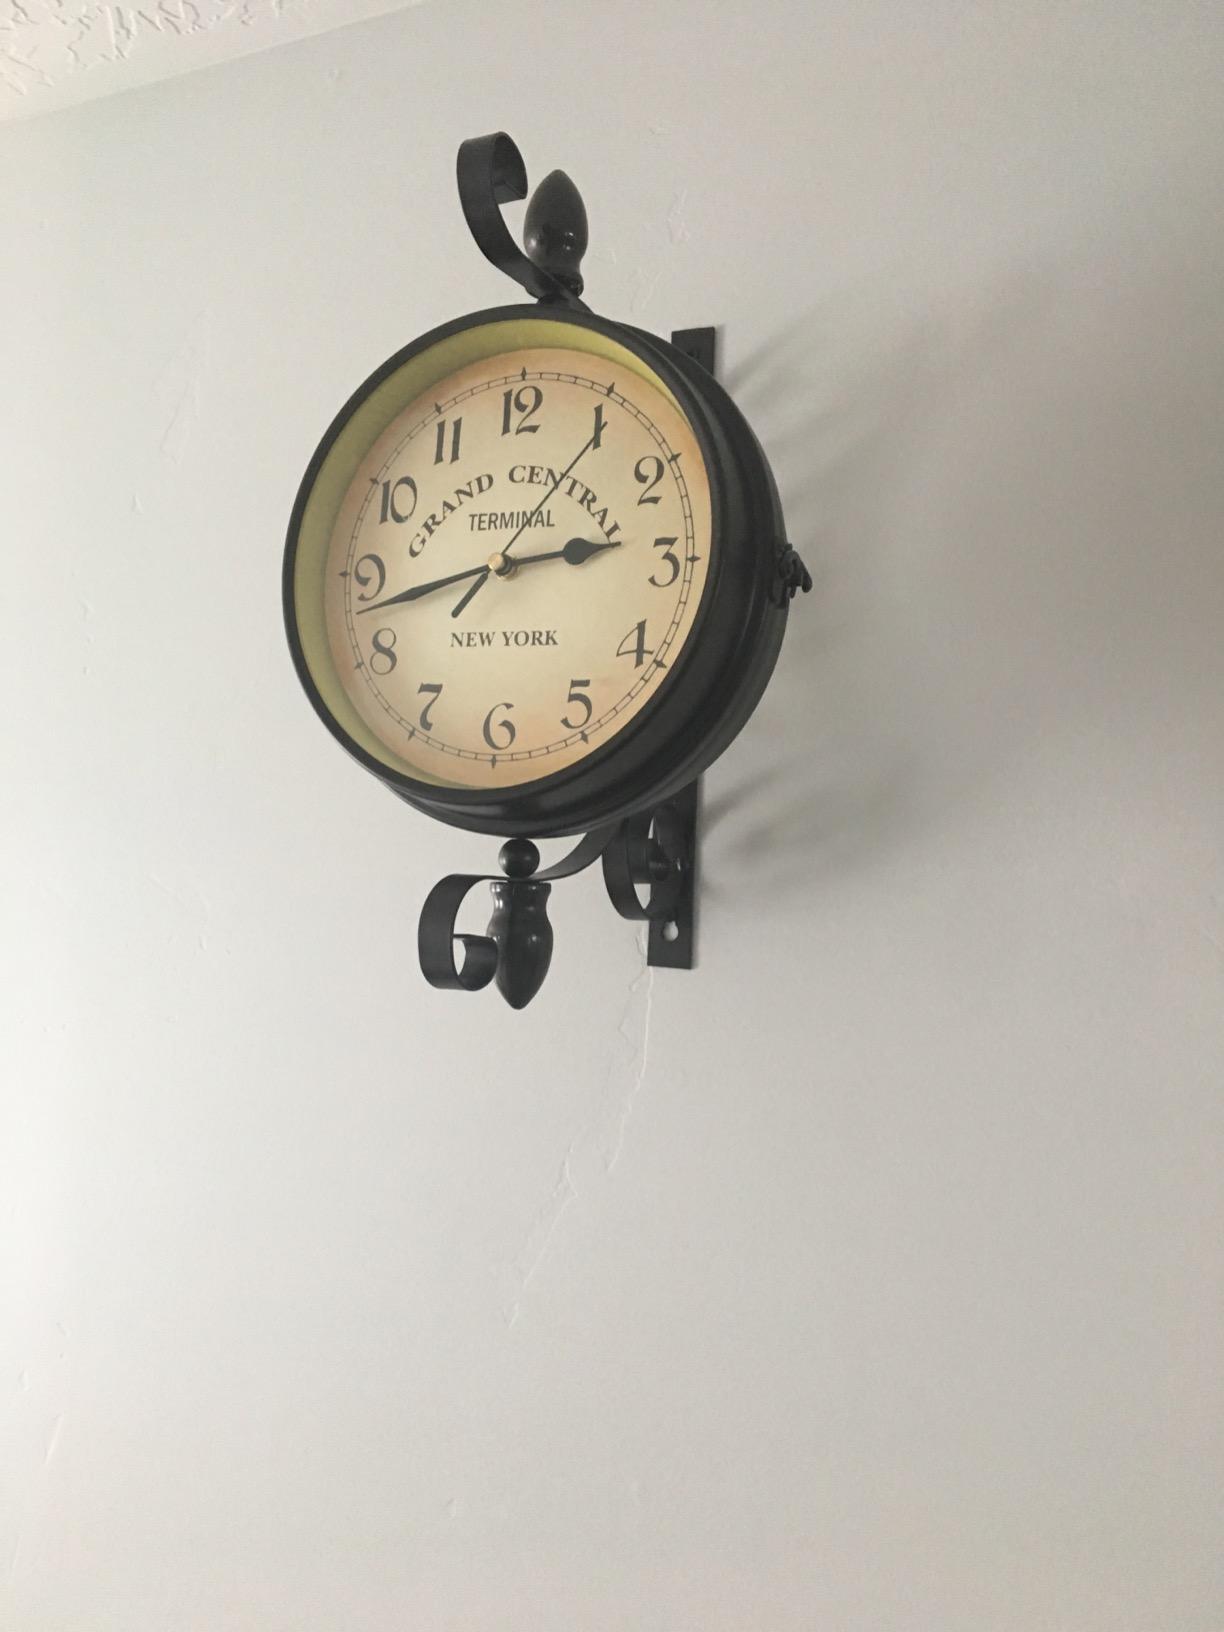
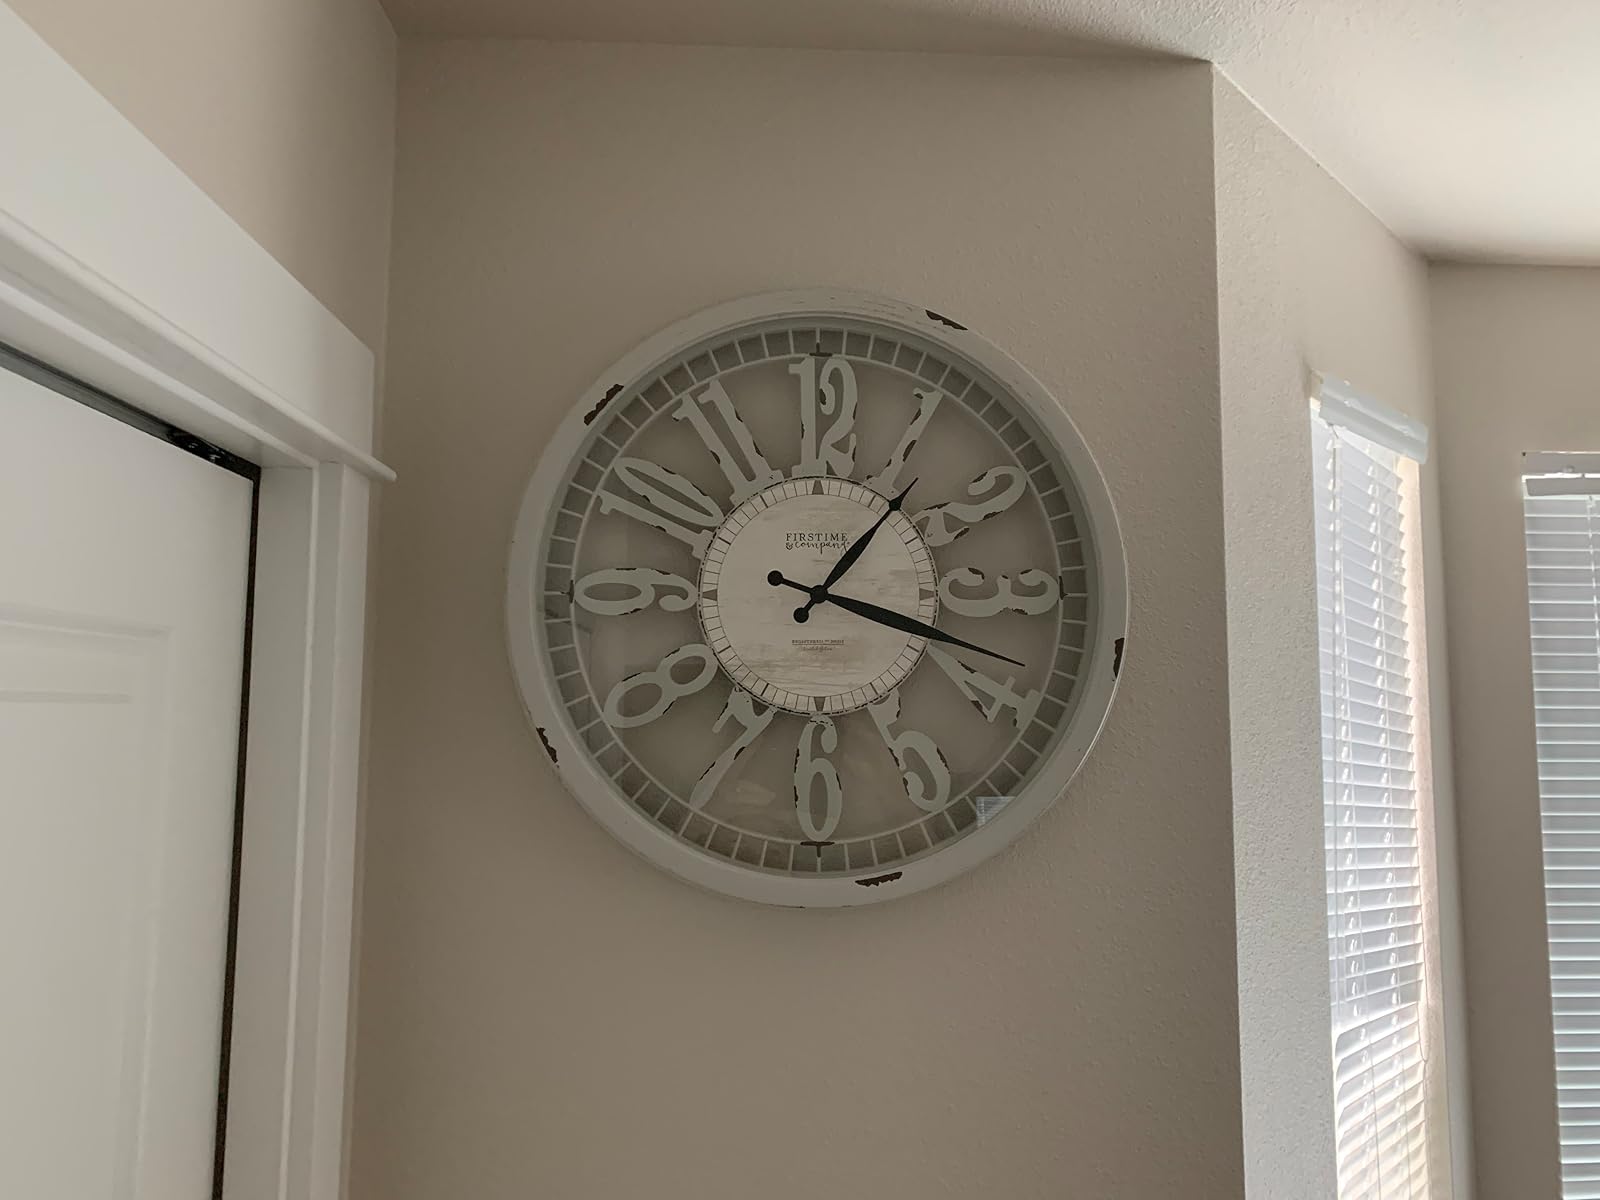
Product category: clock
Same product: no